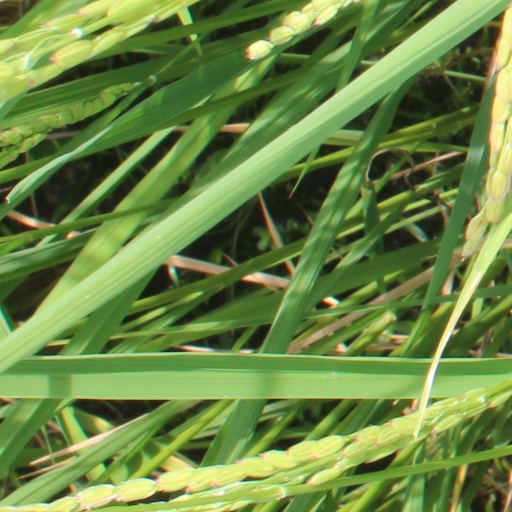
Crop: rice